2019 6 Hours of Fuji

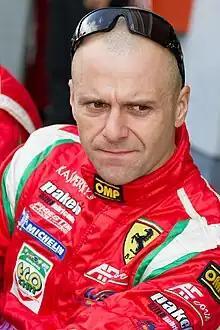
Gianmaria Bruni (seen here in 2012), secured pole position in the LMGTE Pro class, in the #91 Porsche 911 RSR-19, together with teammate Richard Lietz

During the GTE Qualifying Session, the LM GTE Pro class, featured yet another tight qualifying session, with all 6 cars in the class separated by just 0.5 seconds. The pairing of Gianmaria Bruni and Richard Lietz in the #91 Porsche 911 RSR-19 set a 1:37.320 average, to score the first pole position for the car, in what was just its second race. The pair narrowly beat the #51 AF Corse Ferrari 488 GTE Evo of the James Calado and Alessandro Pier Guidi, who trailed the pair by just 0.041 seconds, with an average of 1:37.397. The #95 Aston Martin Vantage AMR GTE of Marco Sørensen and Nicki Thiim set a 1:37.466 to finish in 3rd place, rounding off the top 3.